Yongsan-dong, Seoul

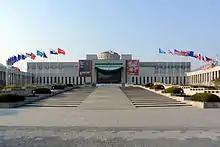
Main building and museum of the War Memorial of Korea, Namsan Tower on the far right

The ward has the headquarters of the Ministry of National Defense. Currently, since May 2022, it is the residence building of the Office of the President of South Korea.